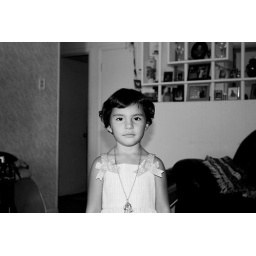
Taken by Martina Erives. I just converted it black and white and some other adjustments.